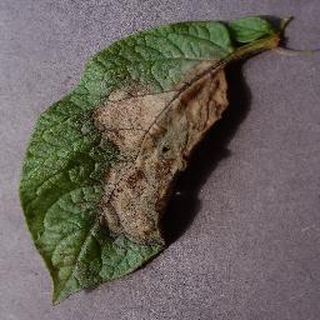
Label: potato_late_blight